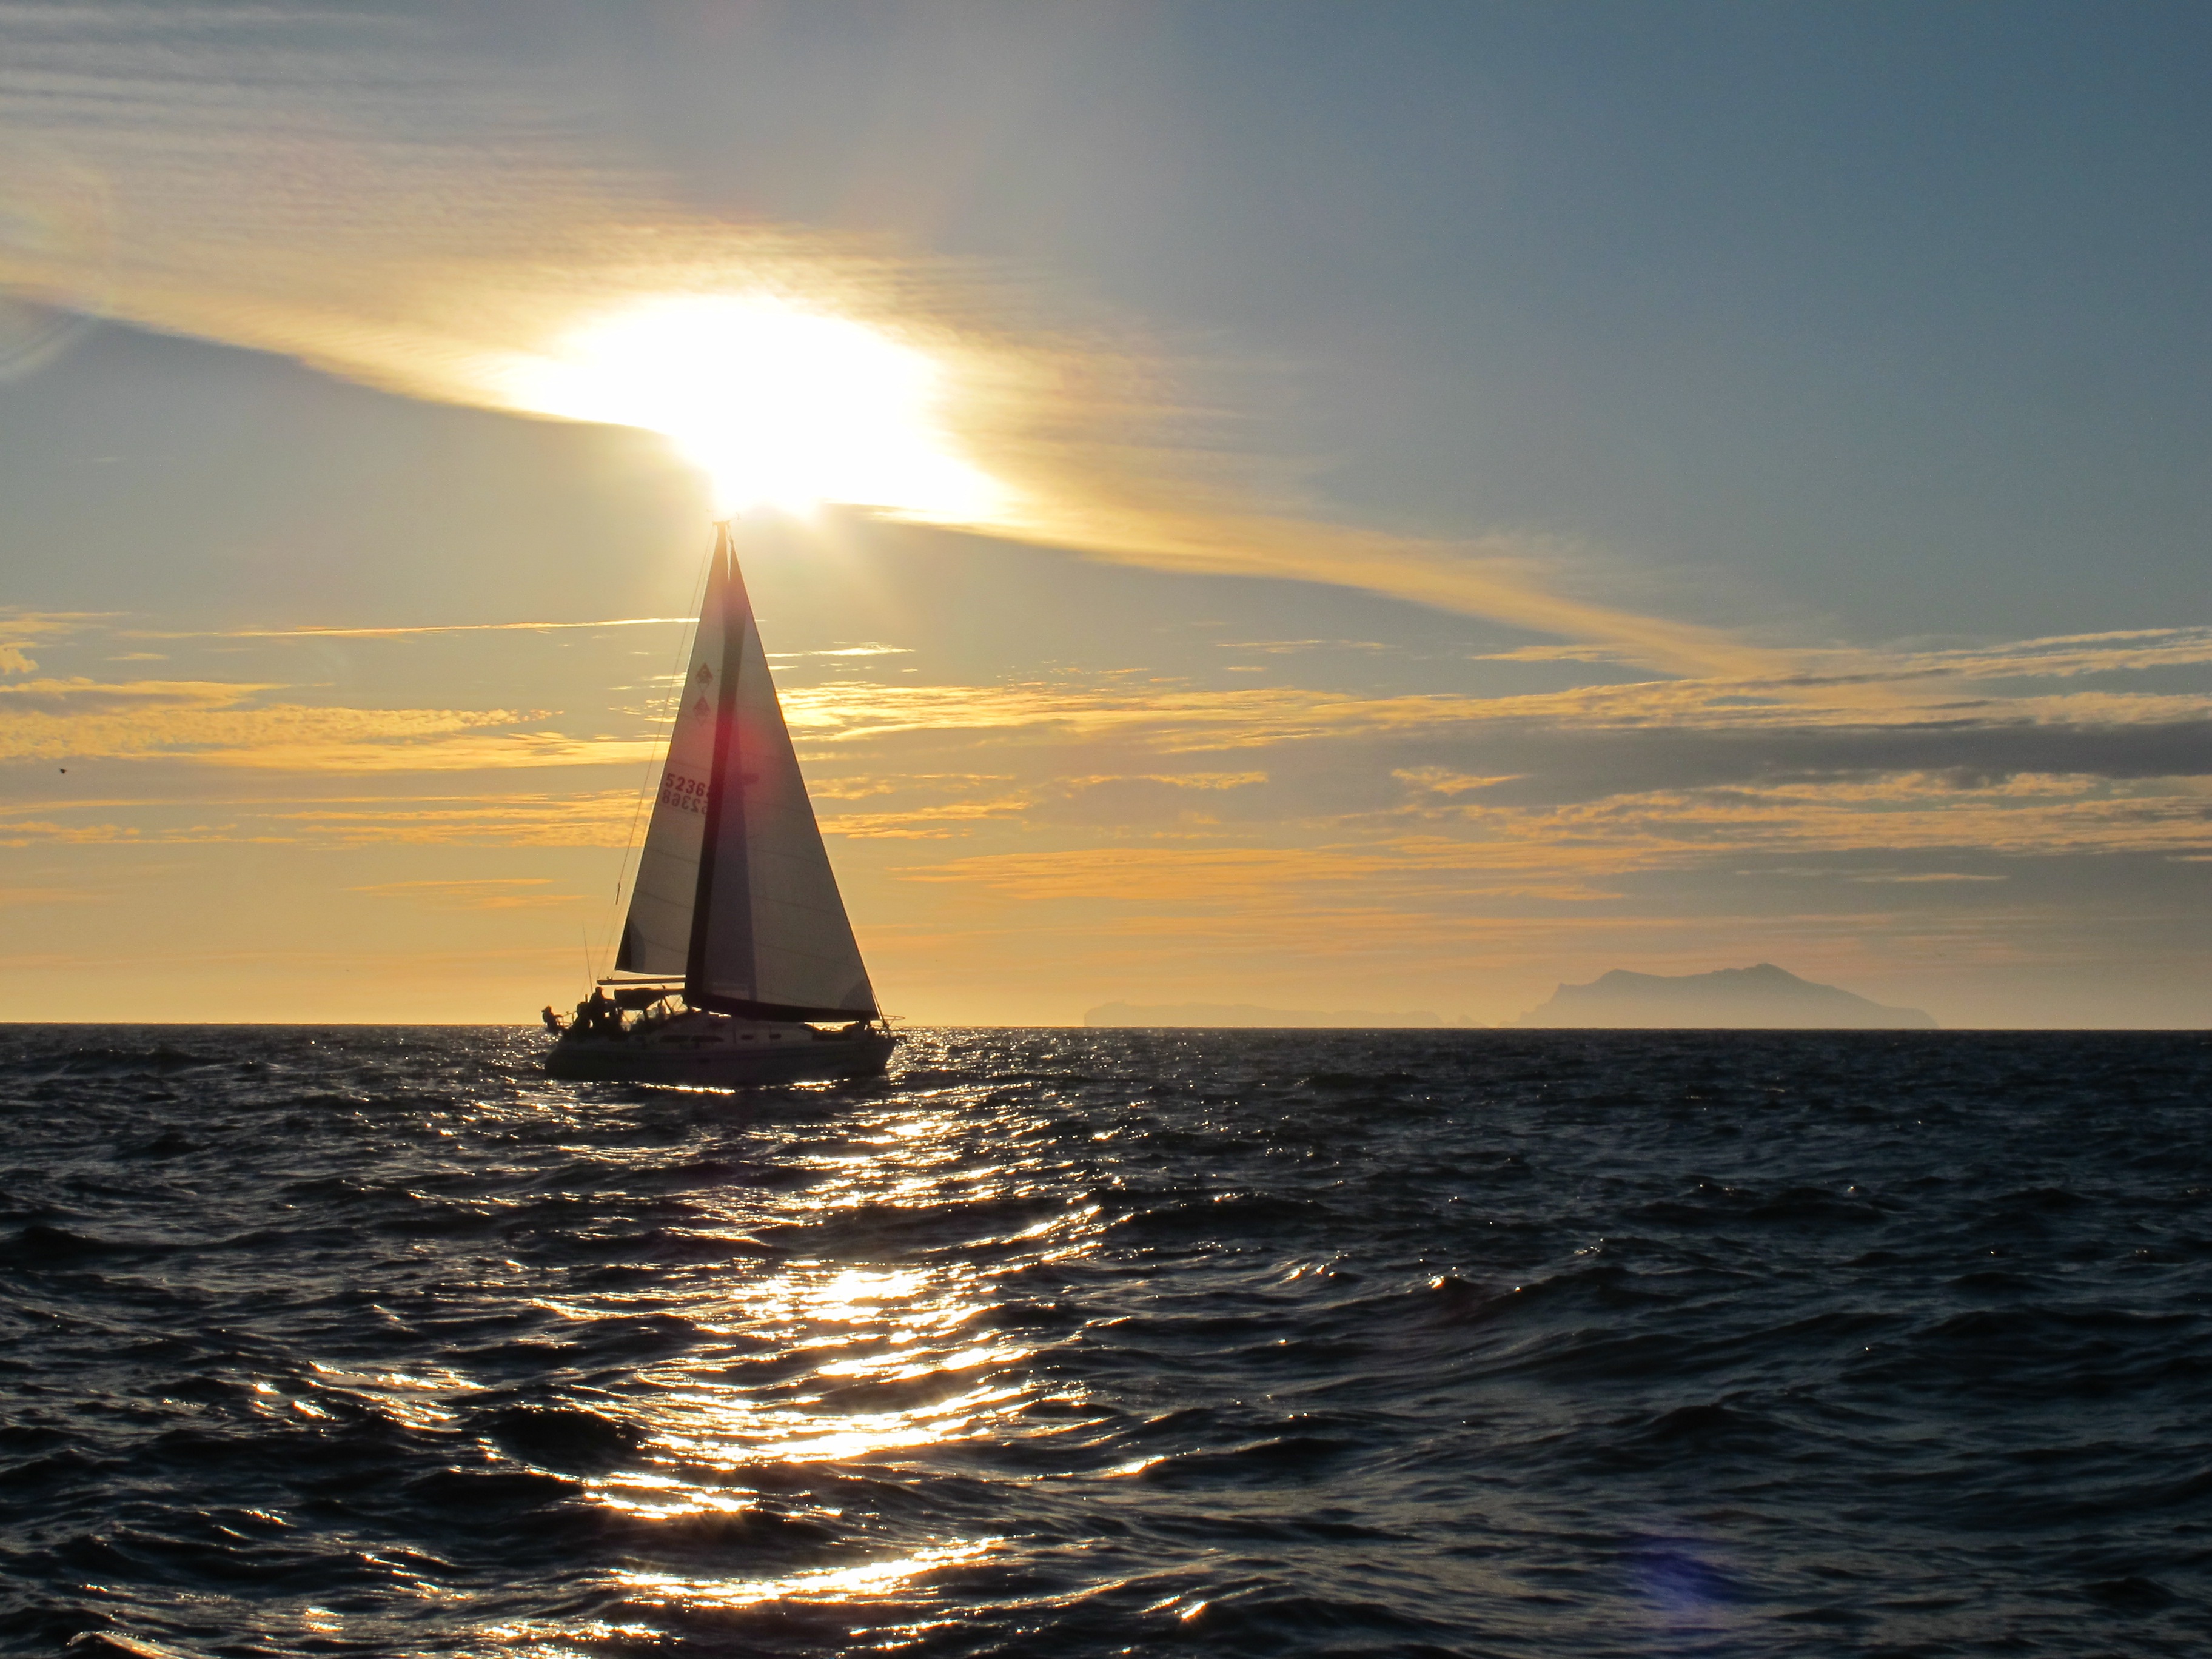
sea, coast, water, ocean, horizon, sky, sun, sunrise, sunset, sport, boat, sunlight, wave, adventure, wind, dawn, ship, travel, dusk, transportation, evening, vessel, vehicle, journey, sailing, bay, blue, trip, leisure, sailboat, activity, nautical, sail, marine, navigation, sailing boat, yachting, wind wave